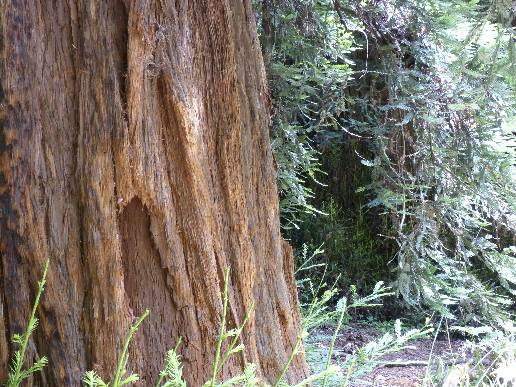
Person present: No